May 2021 South Central United States flooding

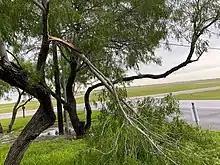
A snapped tree at the National Weather Service Office in Corpus Christi following a severe thunderstorm on May 19

Ahead of the severe weather outbreaks in Texas, flash flood alerts were put in place across Texas, which affected millions of residents.